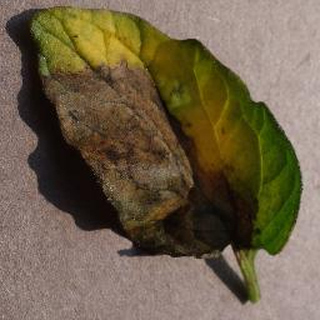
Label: tomato_late_blight